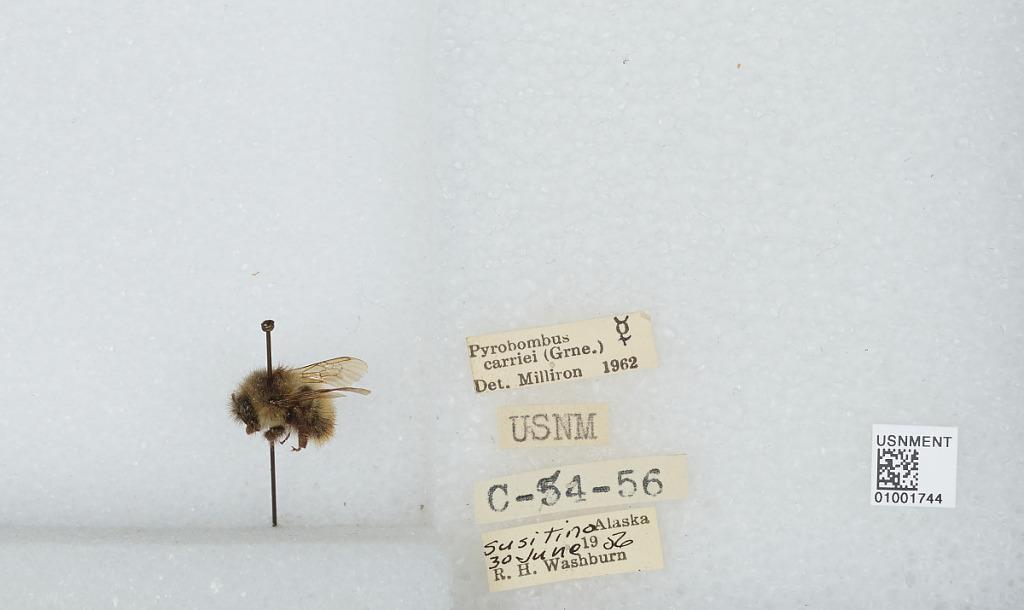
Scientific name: Bombus (Pyrobombus) frigidus Smith
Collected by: R. Washburn
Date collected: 1956-6-30
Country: United States
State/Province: Alaska
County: Matanuska-Susitna
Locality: Susitna
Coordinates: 61.5575, -150.577
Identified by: Milliron